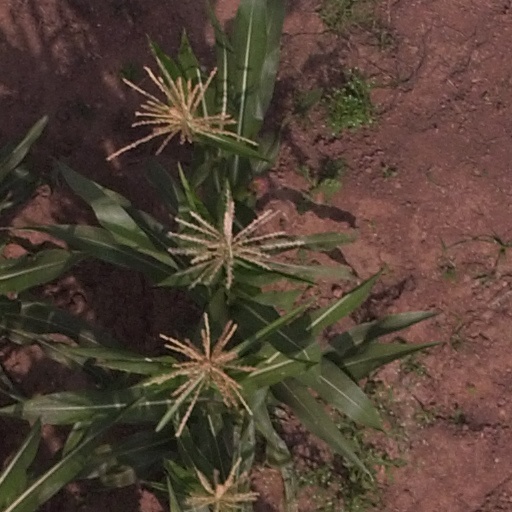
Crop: maize; corn